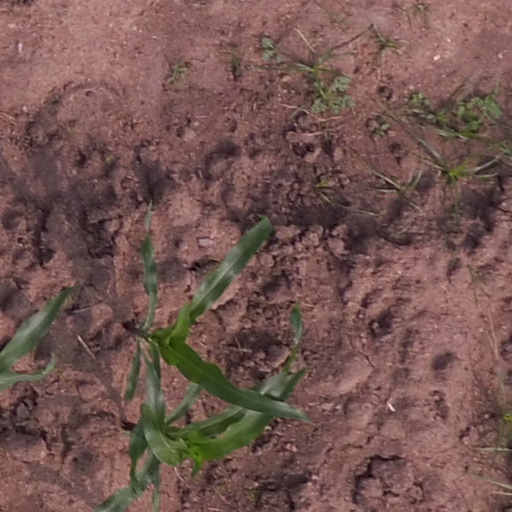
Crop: maize; corn